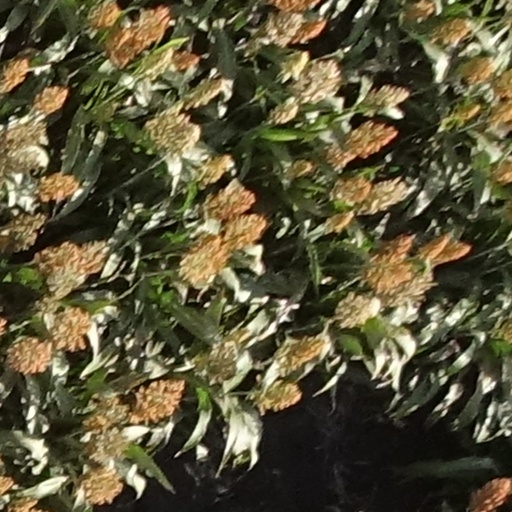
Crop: sorghum